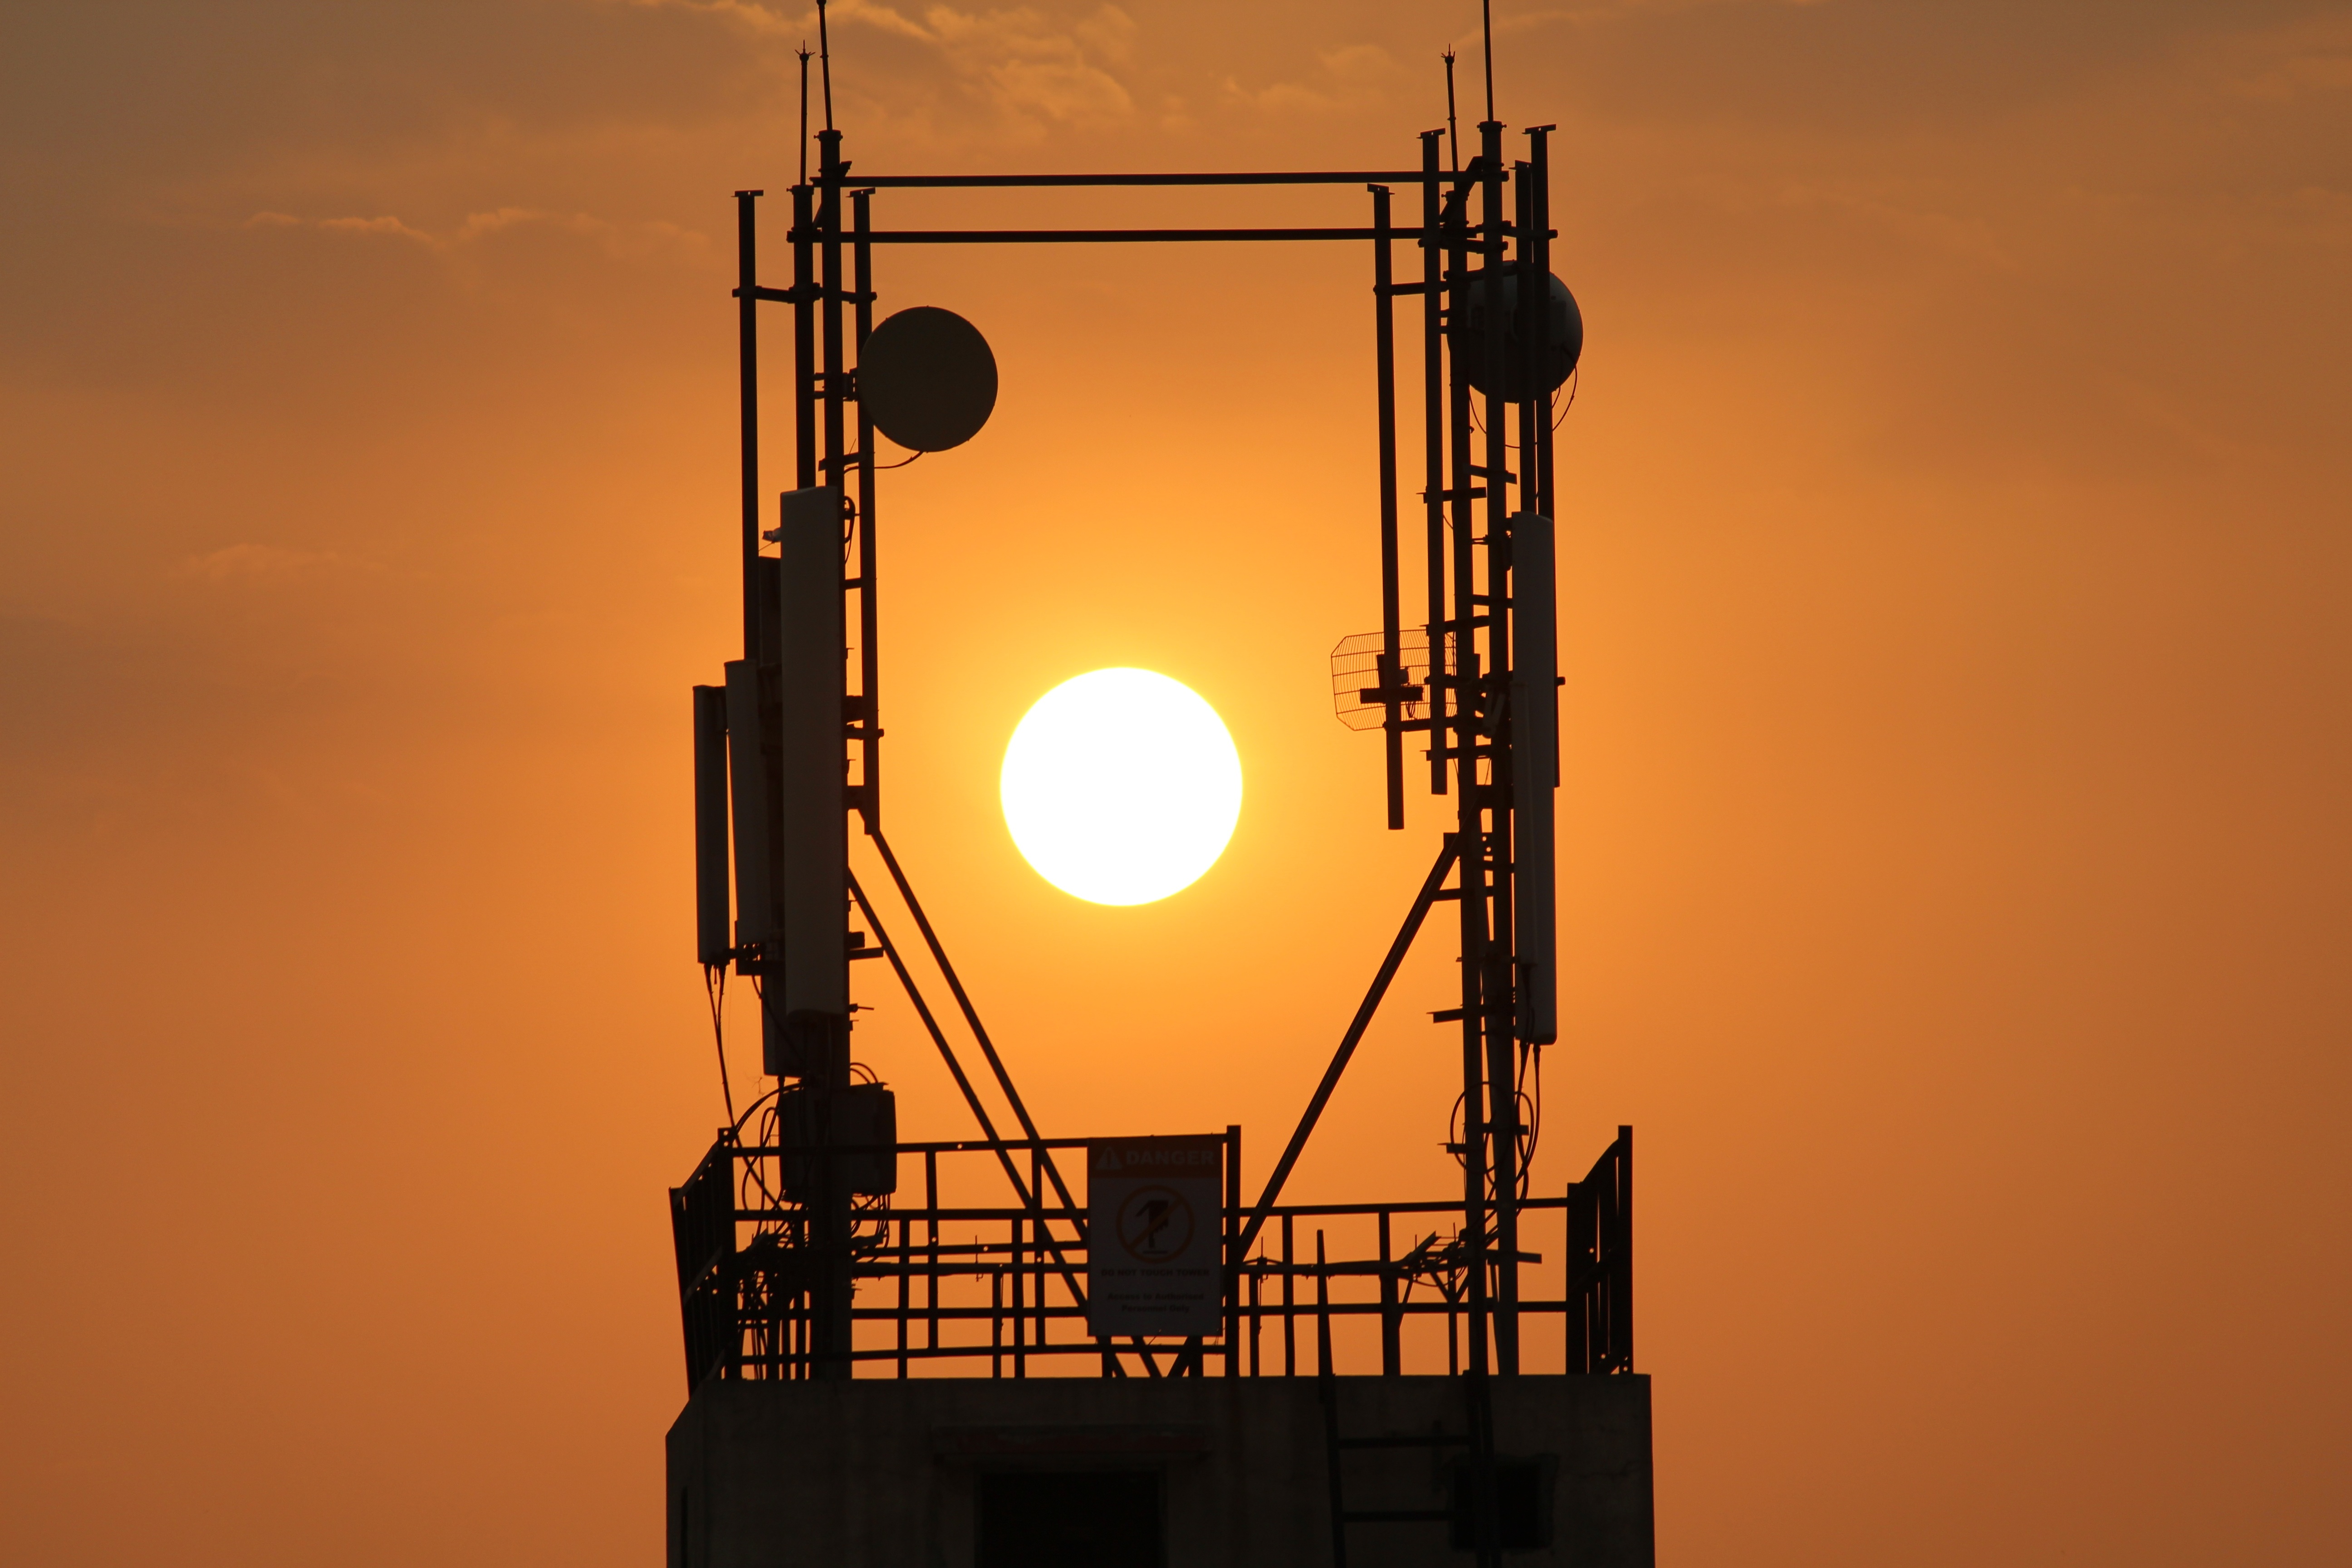
light, architecture, sky, sun, sunrise, sunset, sunlight, cityscape, evening, vehicle, mast, industry, lamp, electricity, city life, lighting, clouds, centre, orange sky, construction equipment, sun set, oil field